Daulatrao Aher

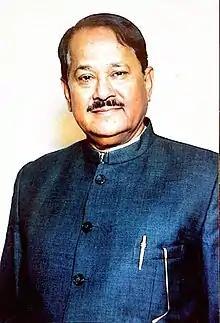
Dr D. S. Aher

Dr. Daulatrao Aher (1 November 1943 – 19 January 2016) was an Indian politician who served as a member of the 9th Lok Sabha. He represented the Nashik constituency of Maharashtra and was affiliated with the Bharatiya Janata Party (BJP).